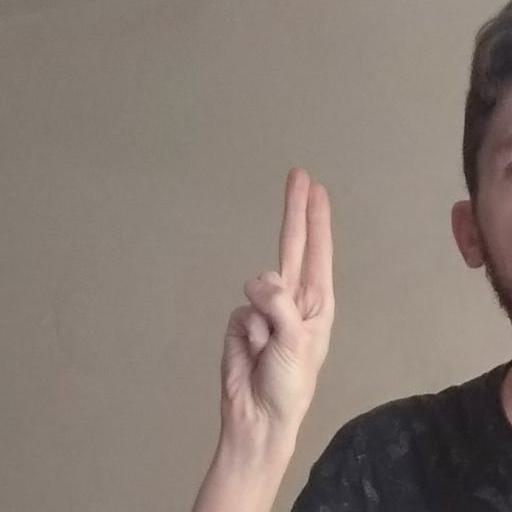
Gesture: two_up